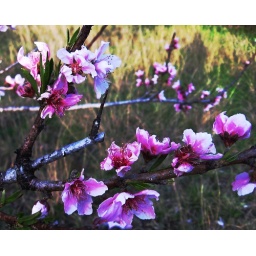
I stand under the colorful peach tree, and resist the urge to put a flower in my hair.